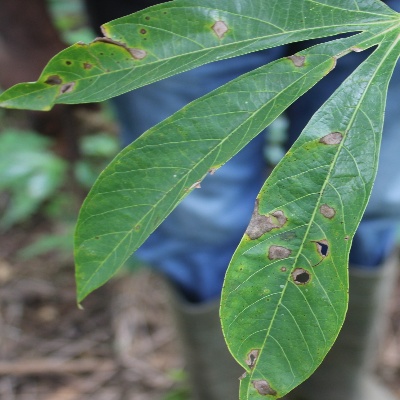
Crop: Cassava
Condition: brown spot